Background of the occupation of the Baltic states

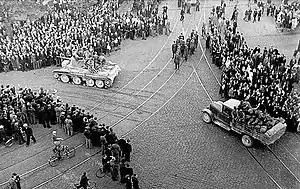
Soviet Tanks in center of Riga, 1940

In December 1939, Latvian communists were called to consultation in Moscow. Their activities included, among others, collecting information on those who held opinions hostile to the Soviets. In May 1940, the Soviets turned to the idea of direct military intervention, but still intended to use a puppet regime. Their model was the Finnish Democratic Republic, a puppet regime set up by the Soviets on the first day of the Winter War. The Soviets organised a press campaign against the allegedly pro-Allied sympathies of the Baltic governments. In May, the Germans invaded France; the country was overrun and occupied a month later. In late May and early June, the Baltic states were accused of military collaboration against the Soviet Union. On 15 June, the Lithuanian government had no choice but to agree to the Soviet ultimatum and permit the entry of an unspecified number of Soviet troops. Prime minister Antanas Smetona proposed armed resistance to the Soviets, but the government refused, proposing their own candidate to lead the regime. However, the Soviets refused and sent Vladimir Dekanozov to take charge of affairs while the Red Army occupied the state.